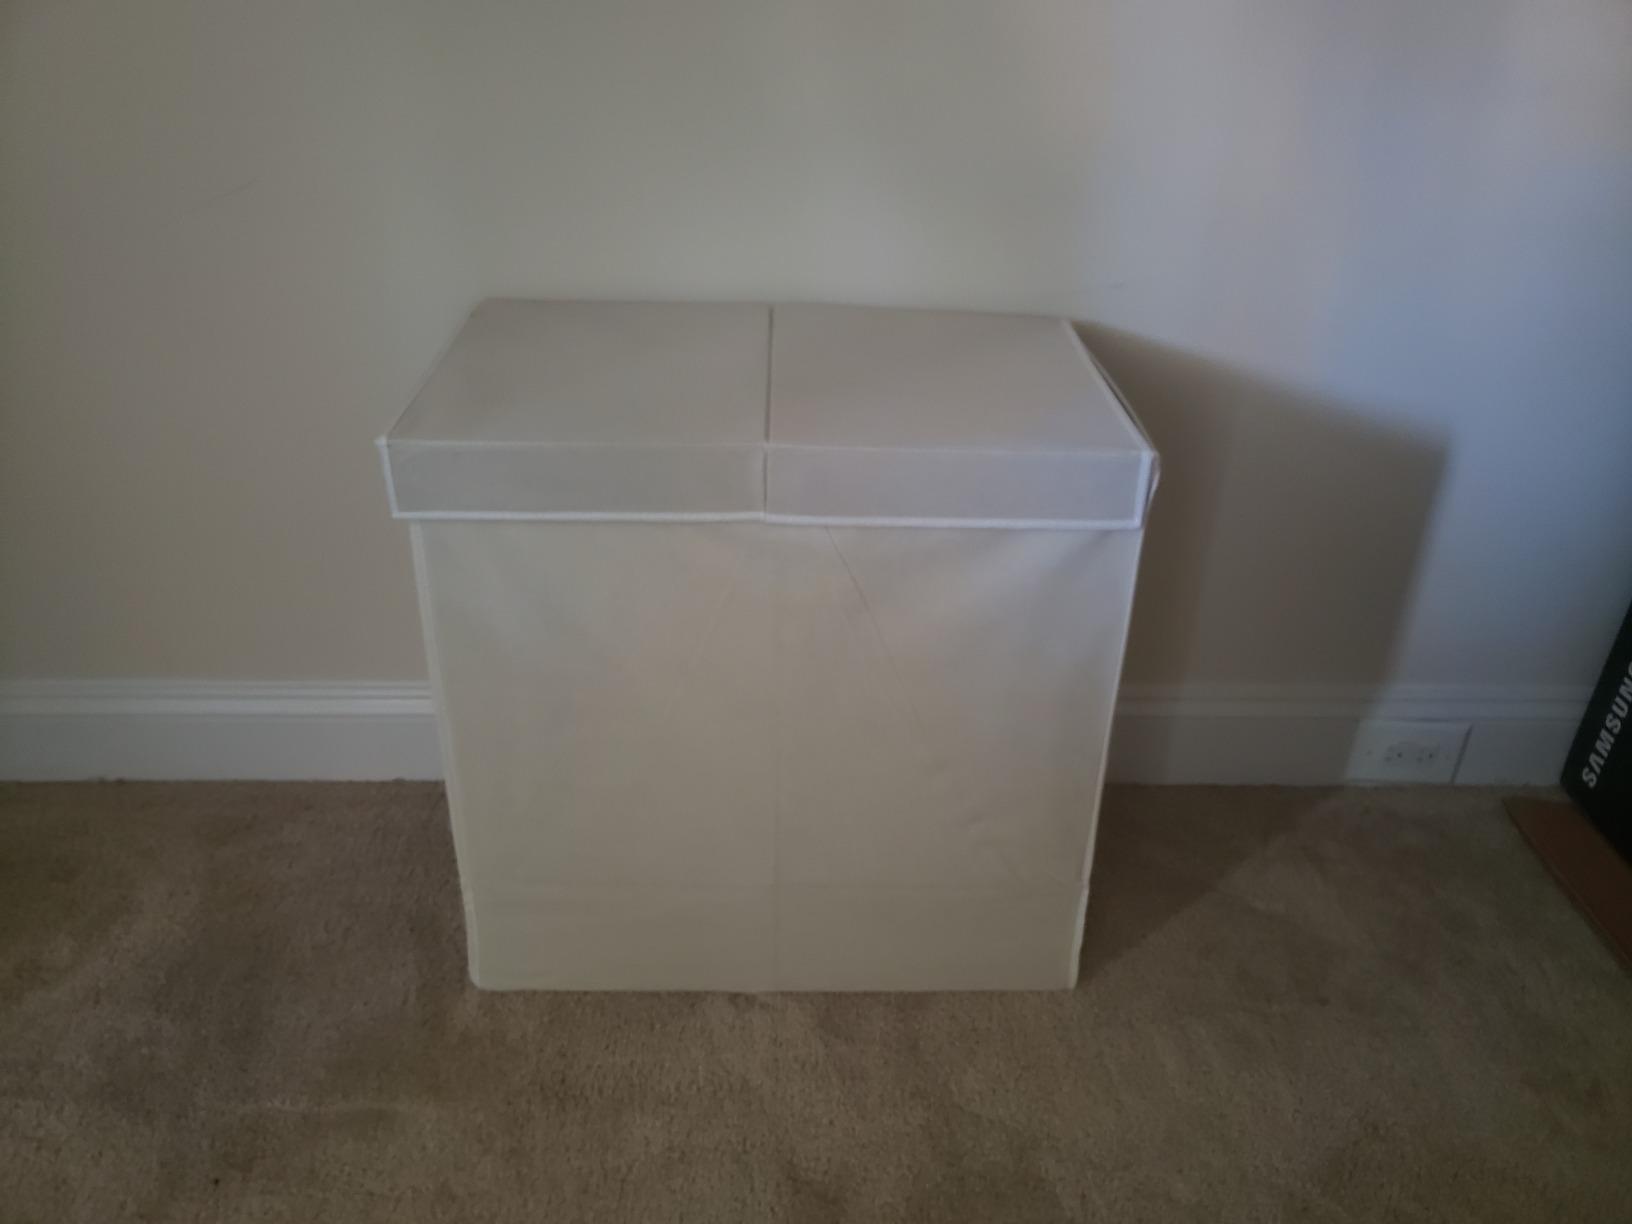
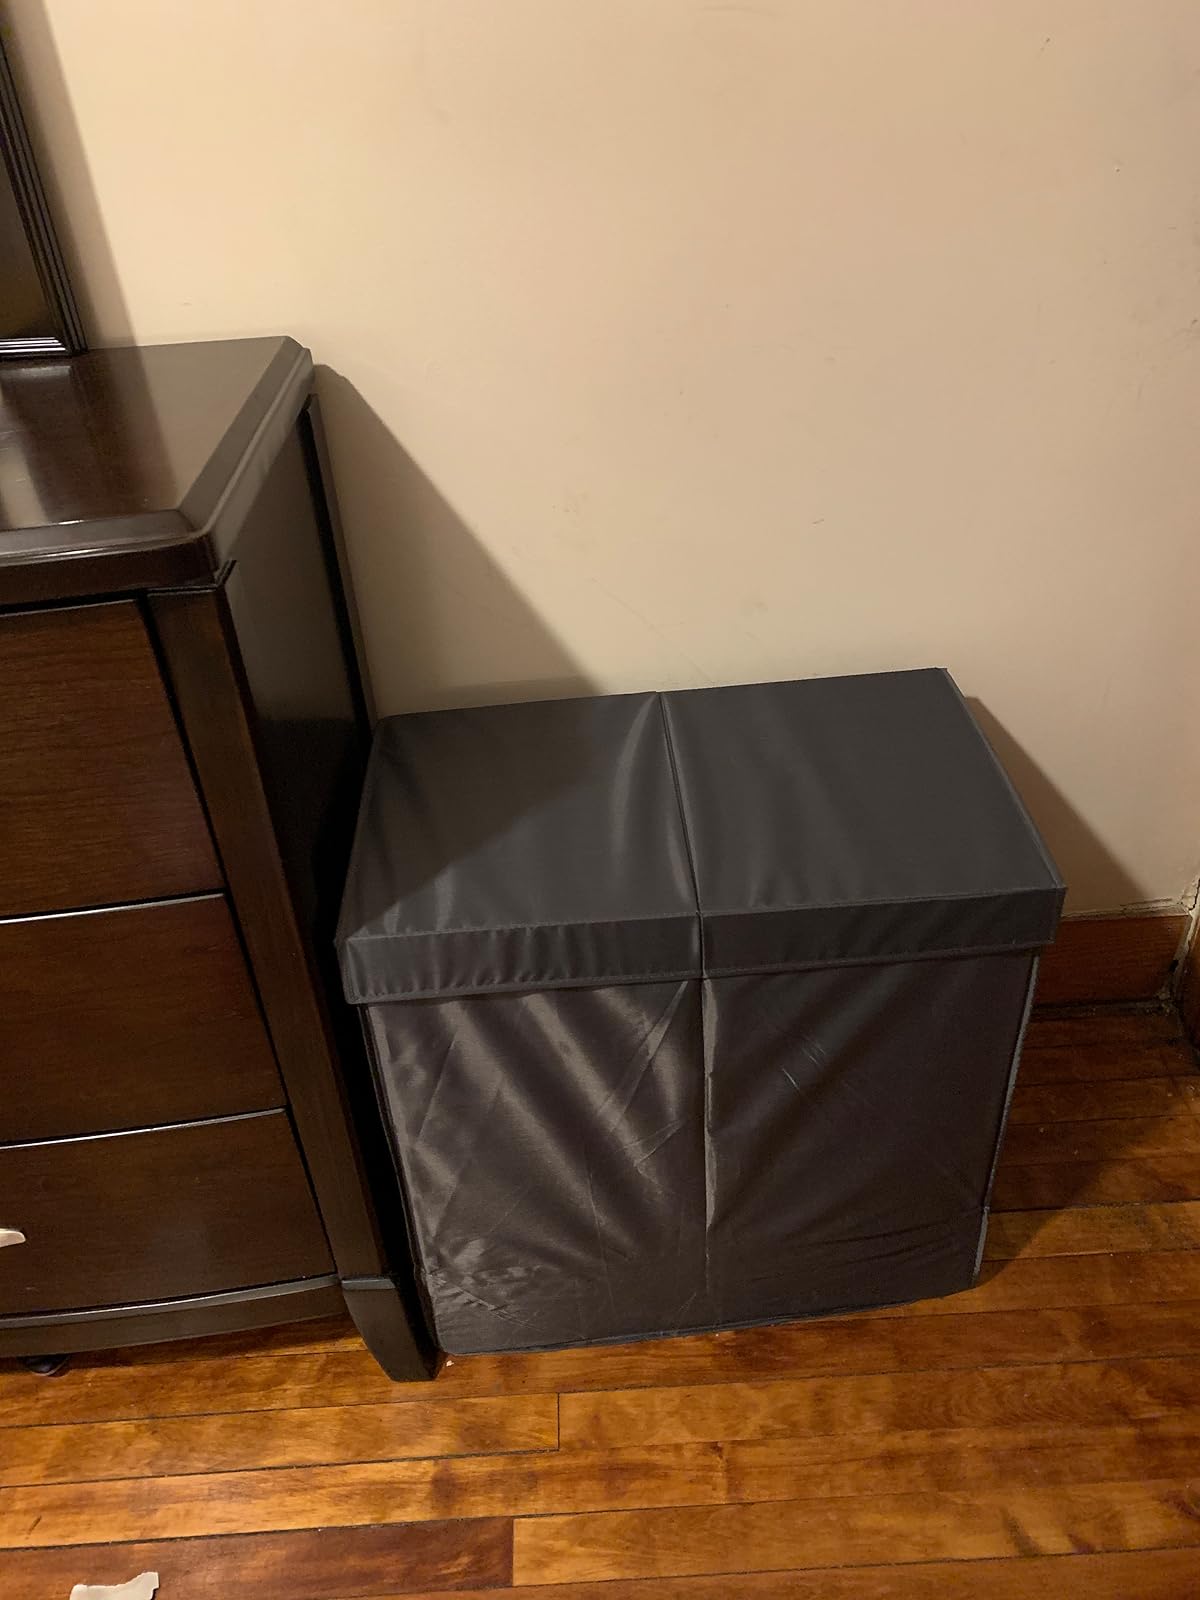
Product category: items_hamper
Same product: no